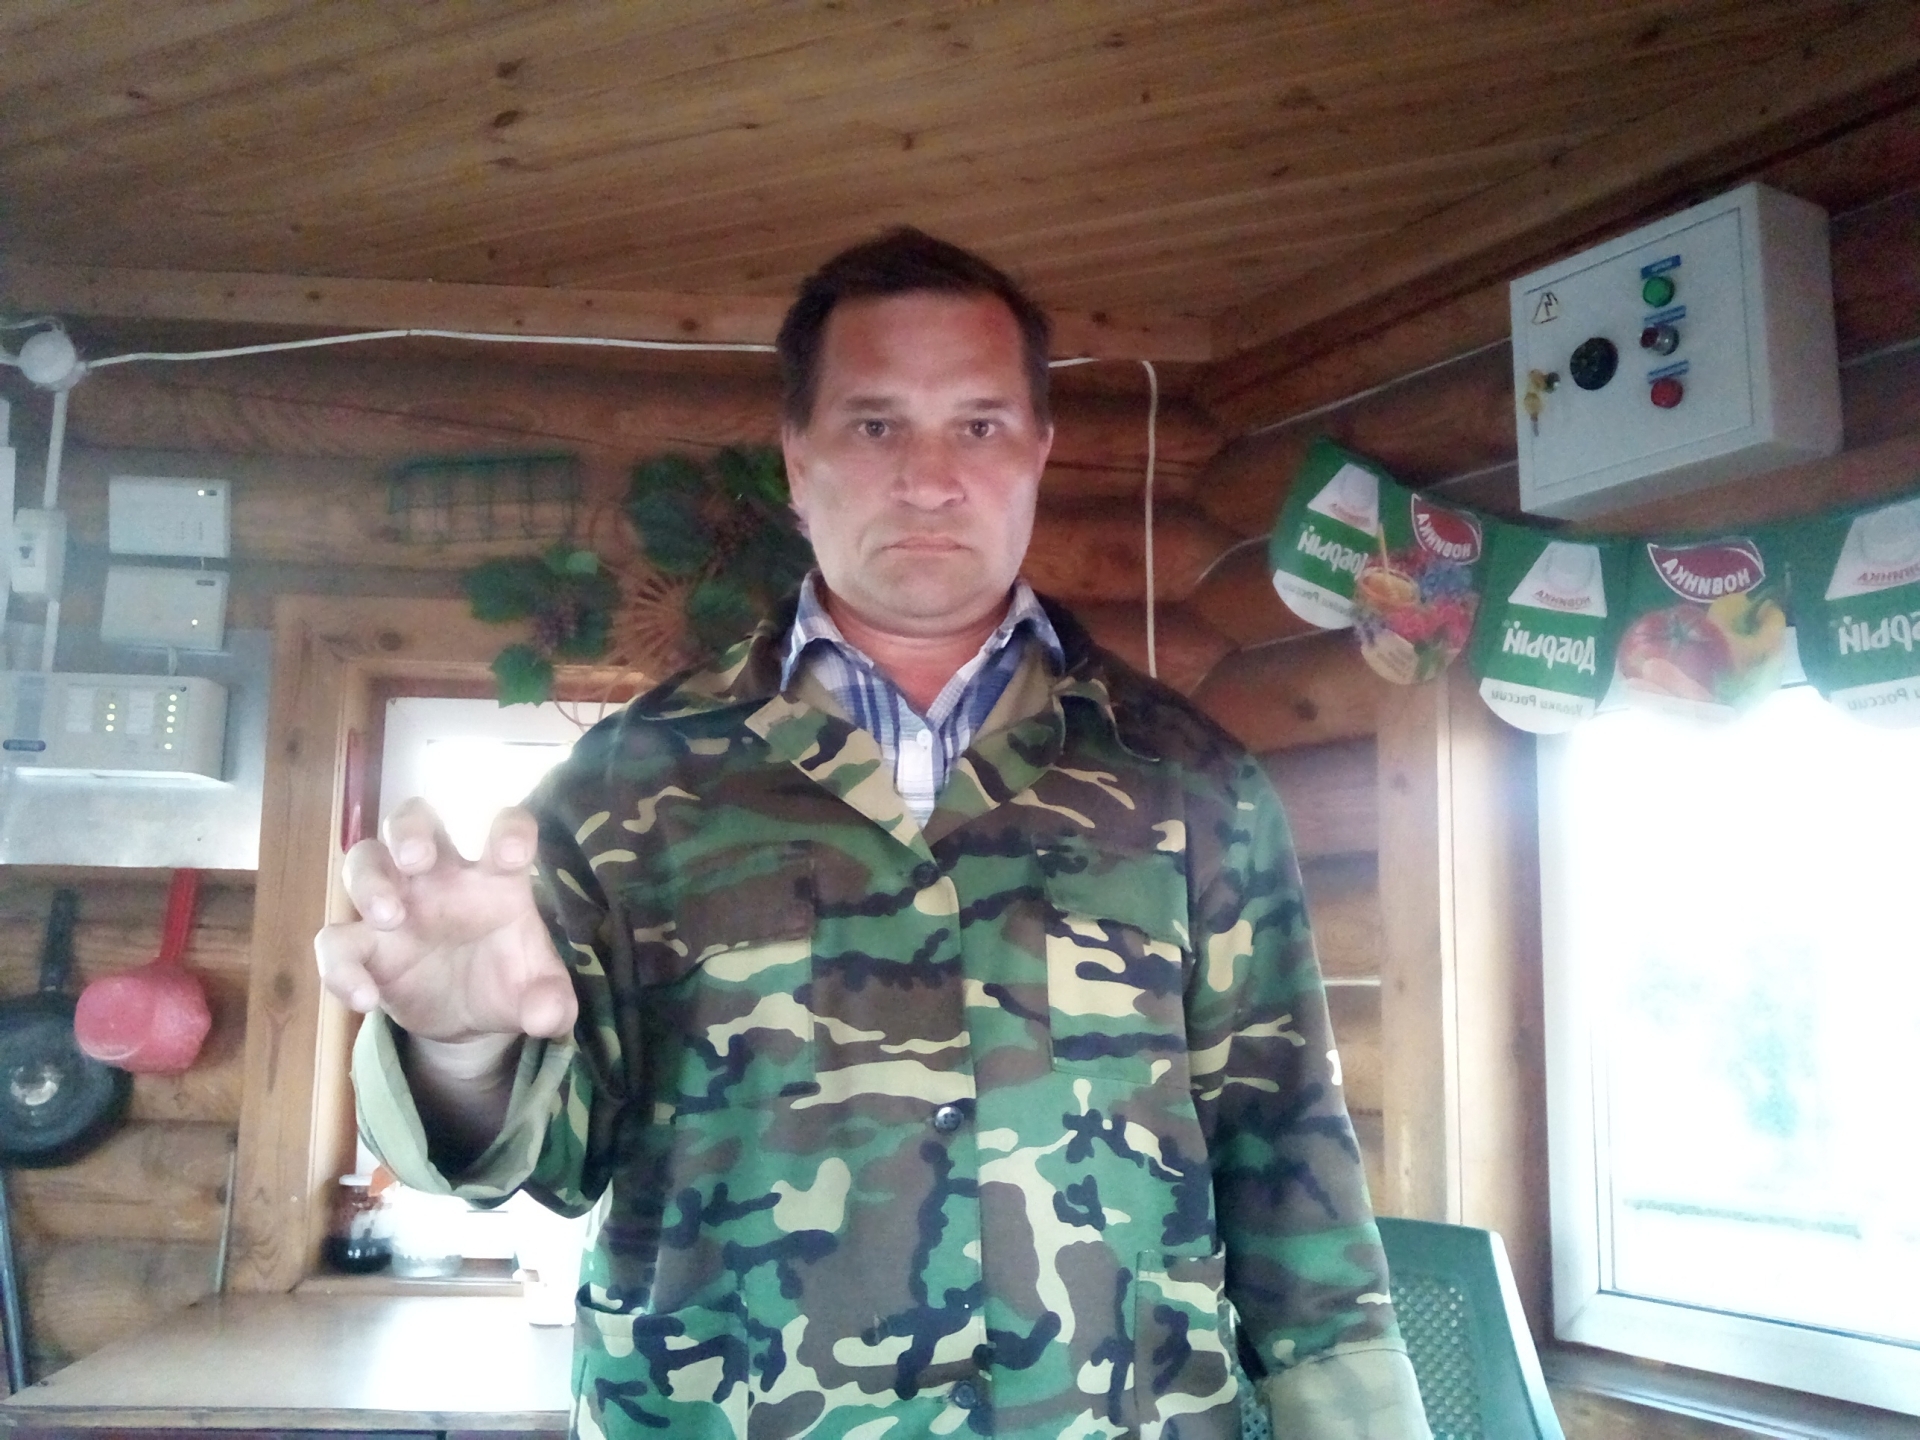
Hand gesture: grabbing